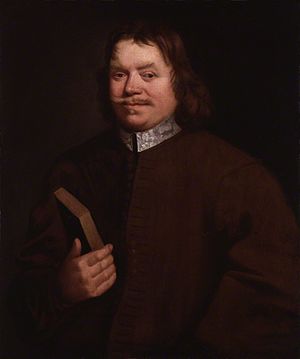
John Bunyan
John Bunyan var en engelsk præst og forfatter, mest kendt for den evangeliske allegori The Pilgrim's Progress fra 1678